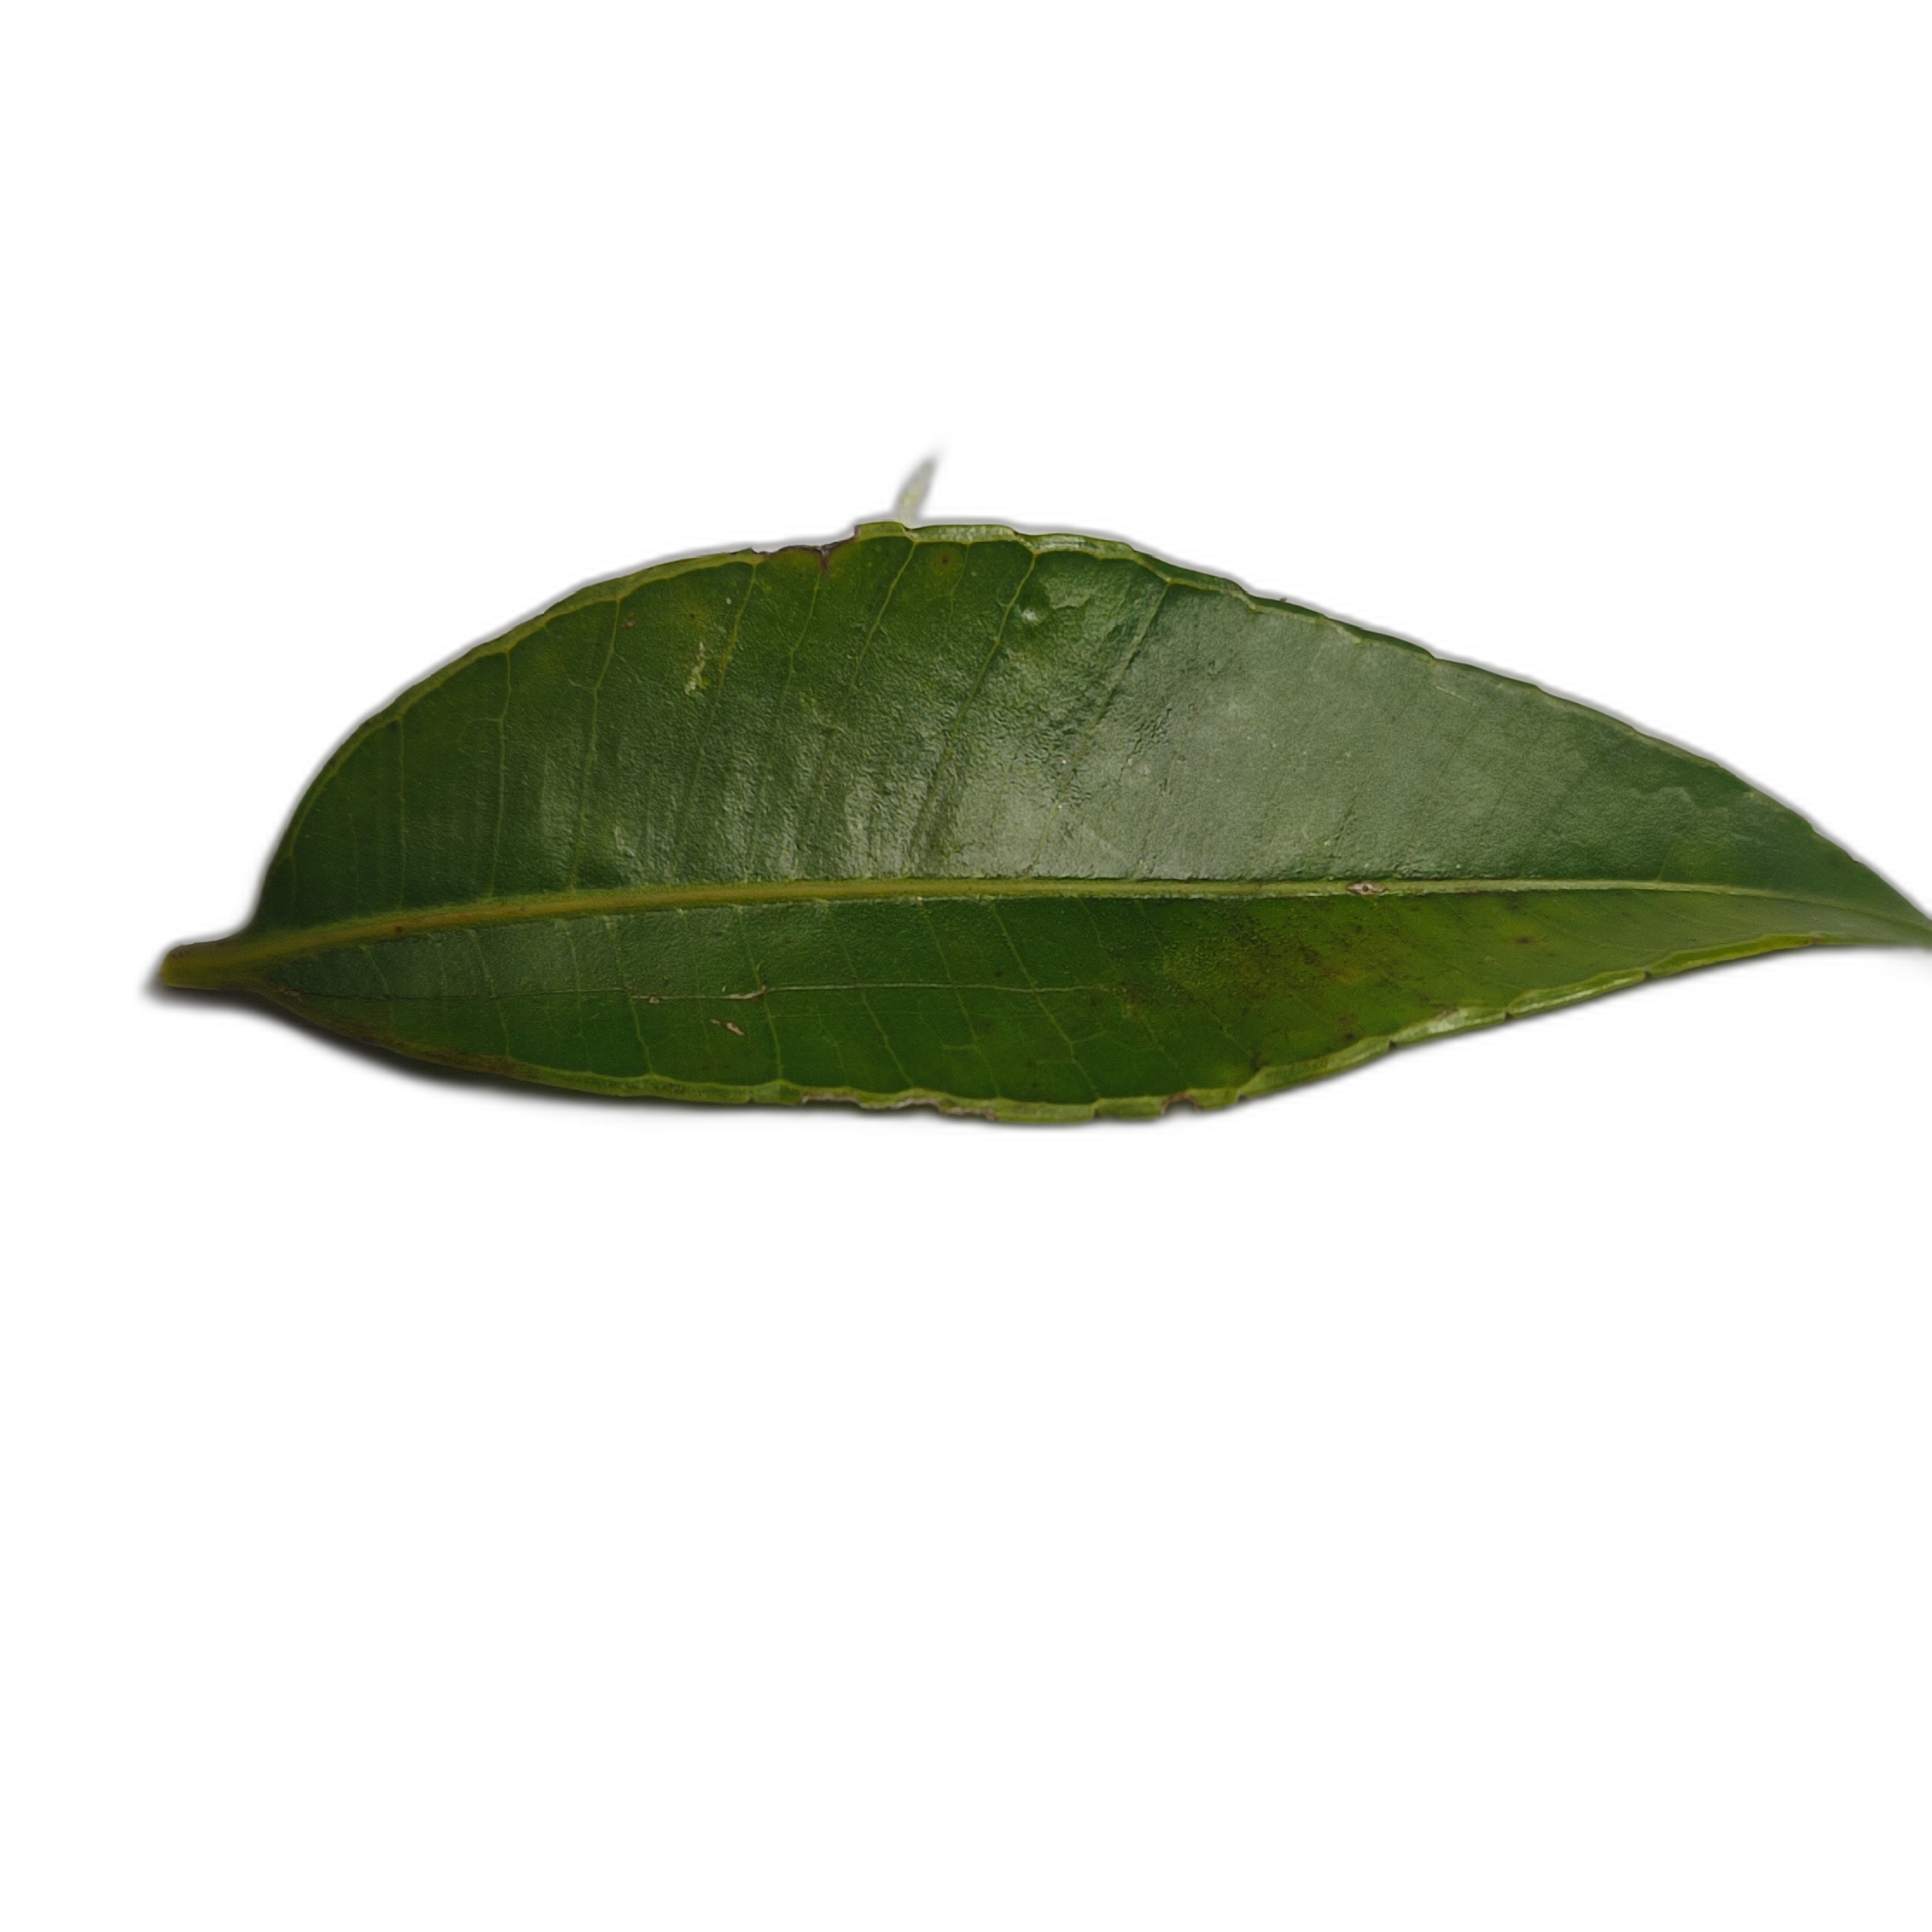
Label: healthy